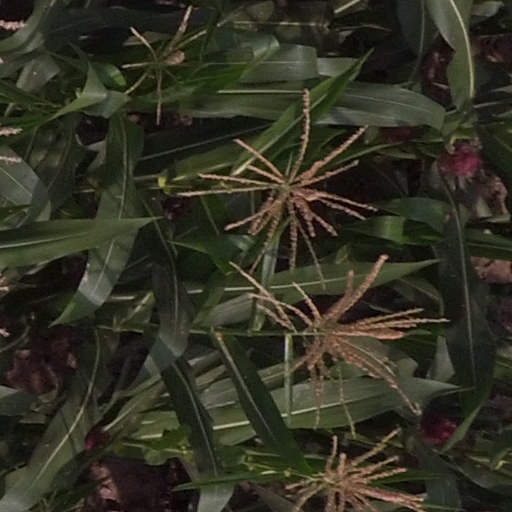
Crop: maize; corn